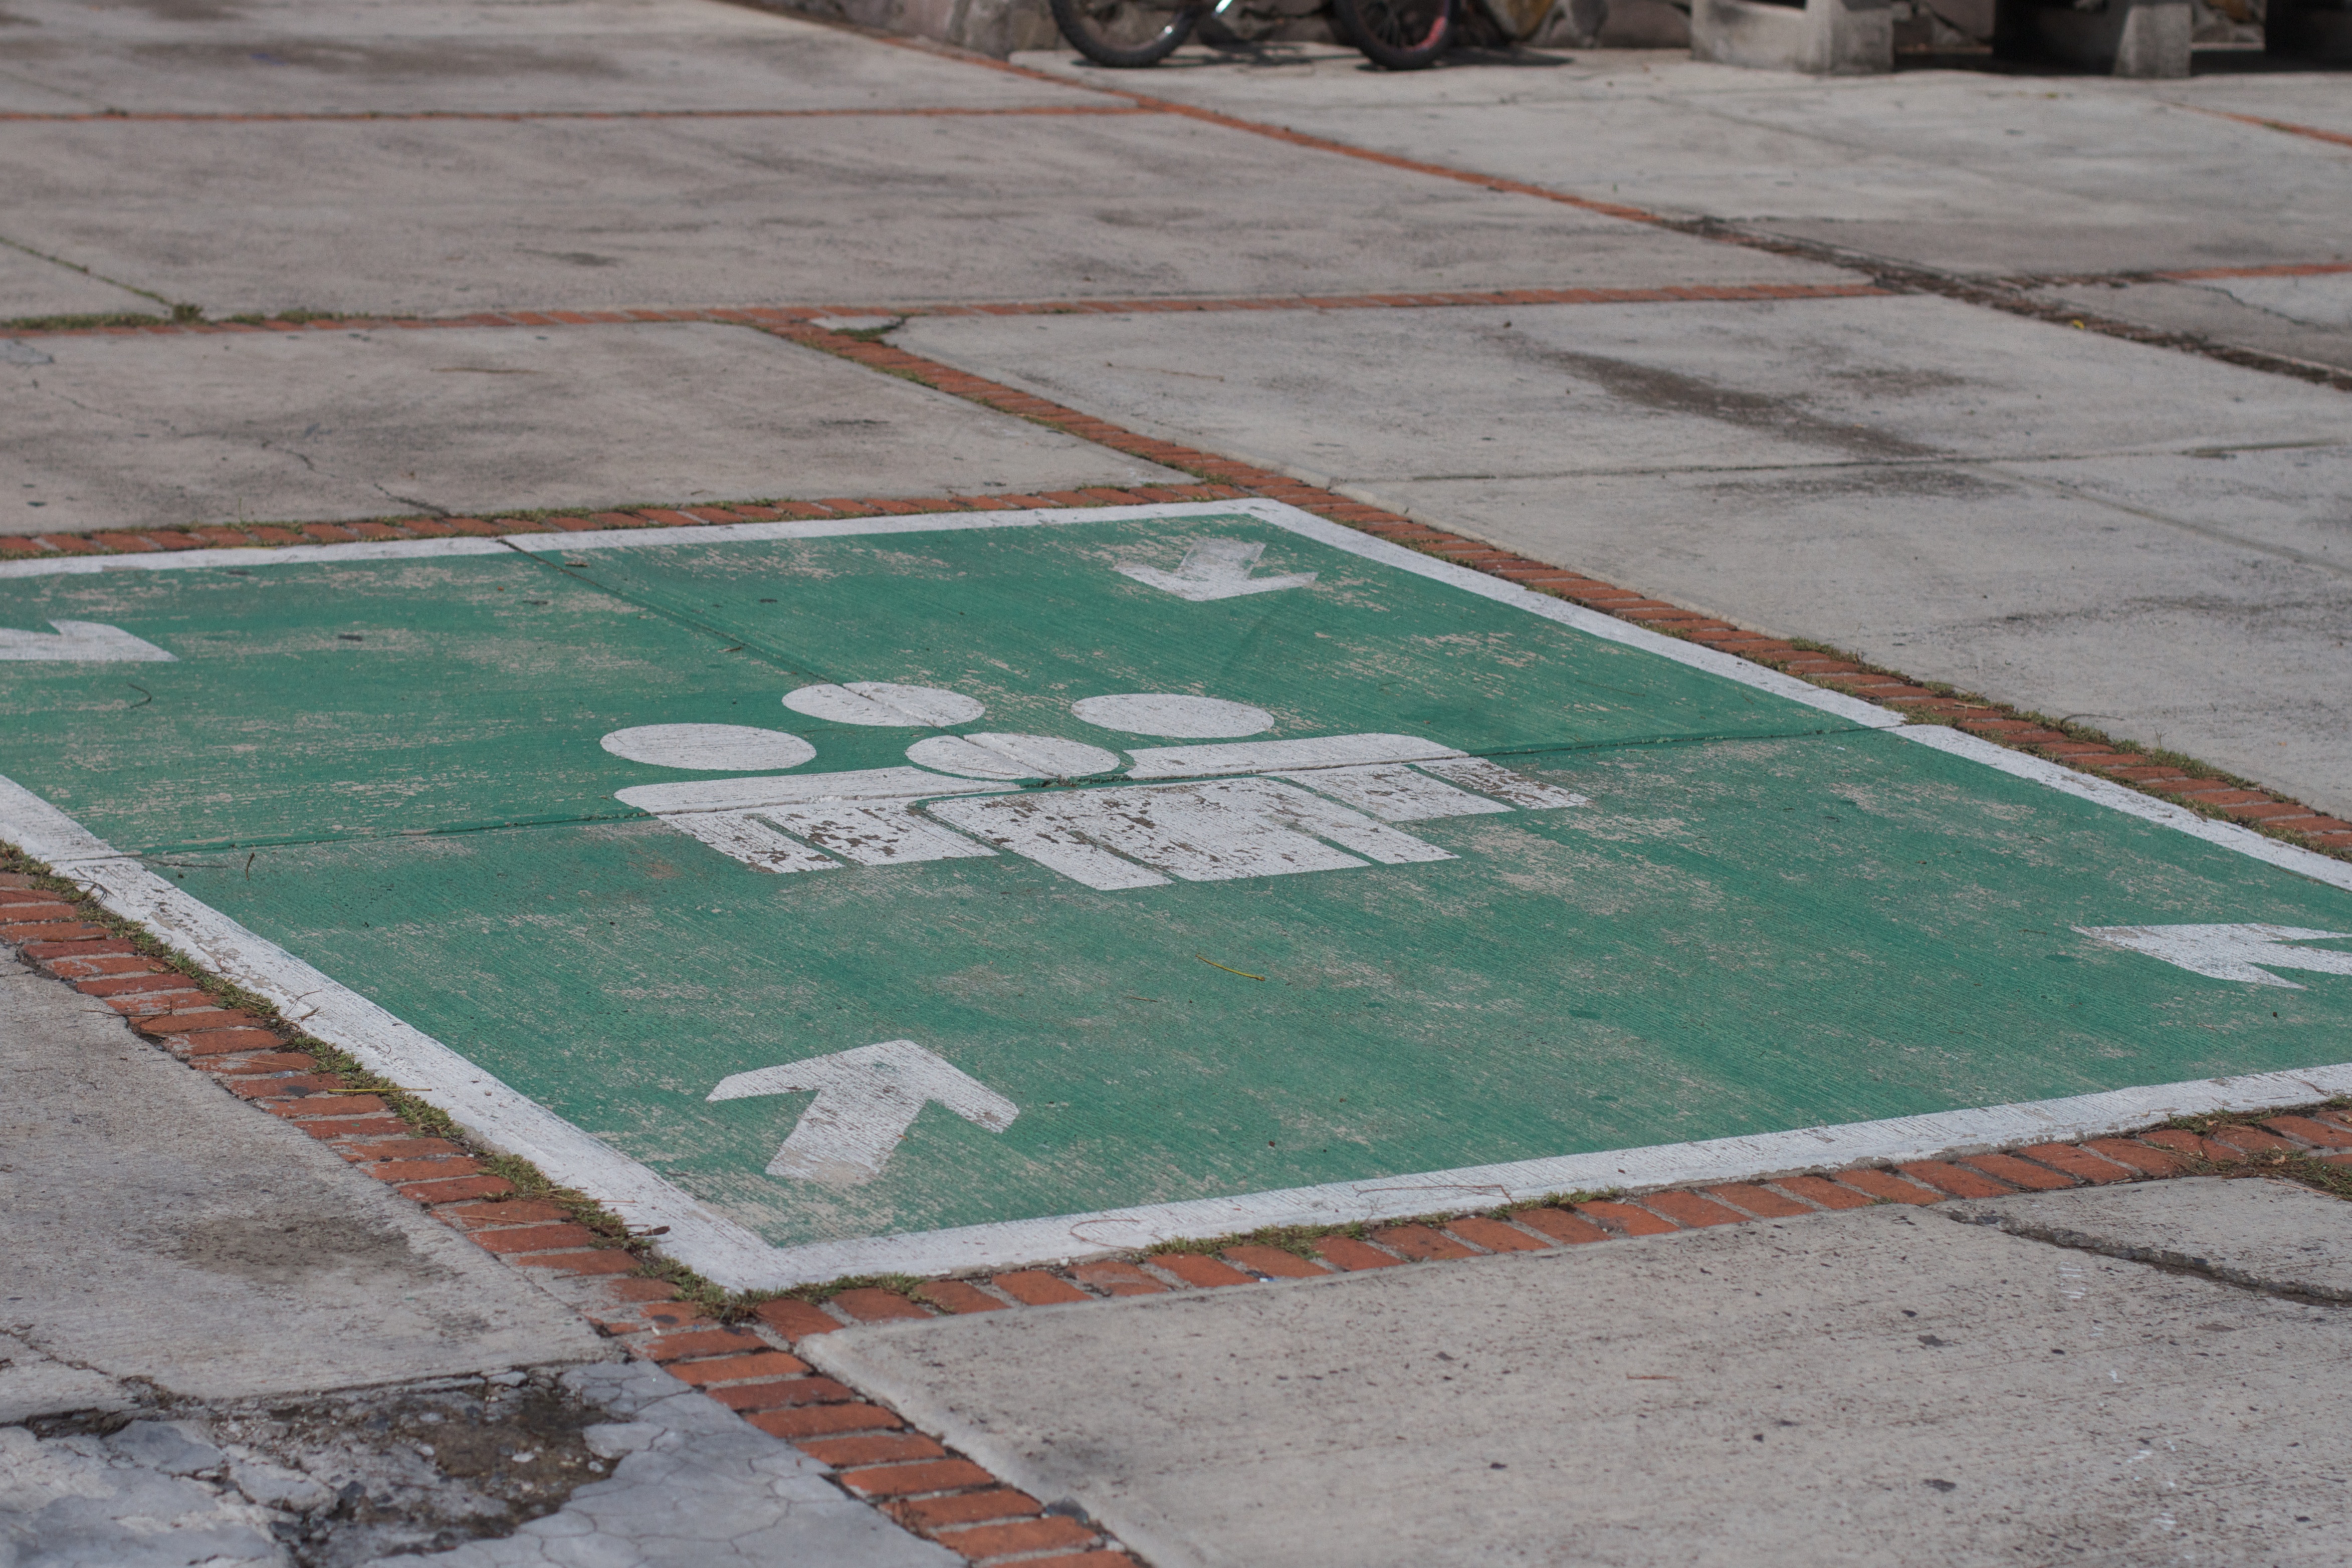
lawn, sidewalk, floor, city, wall, asphalt, walkway, lane, material, art, driveway, flooring, road surface, outdoor structure, flagstone